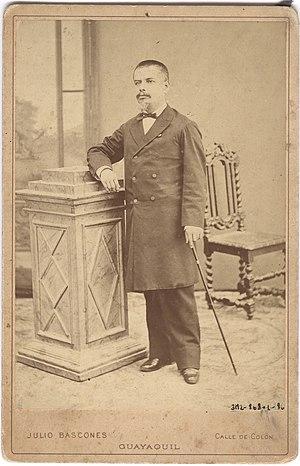
La guerre des Mille Jours est la guerre civile la plus importante ayant frappé la Colombie et le Panama ; elle dure 1 130 jours entre le 17 octobre 1899 et le 21 novembre 1902, d'où son nom.